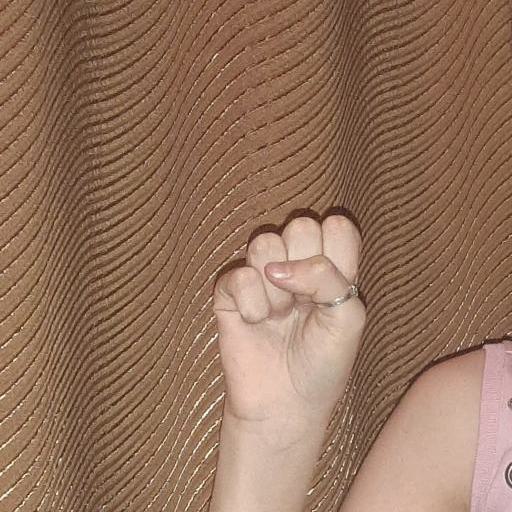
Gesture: fist